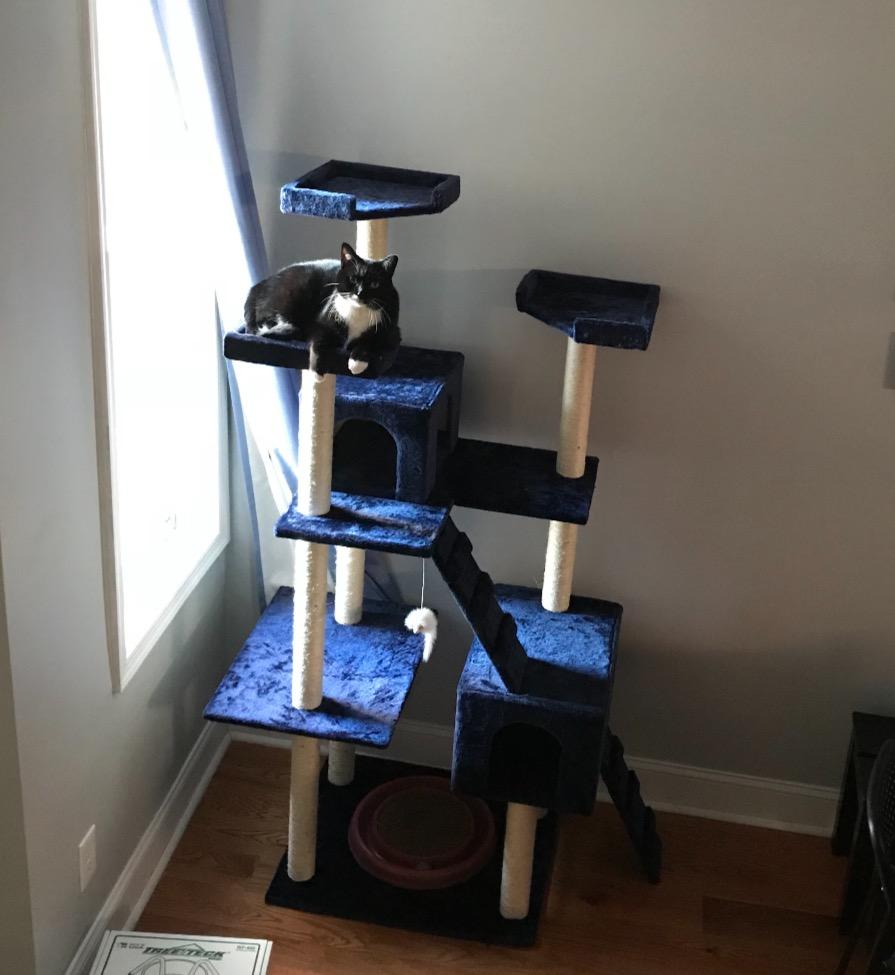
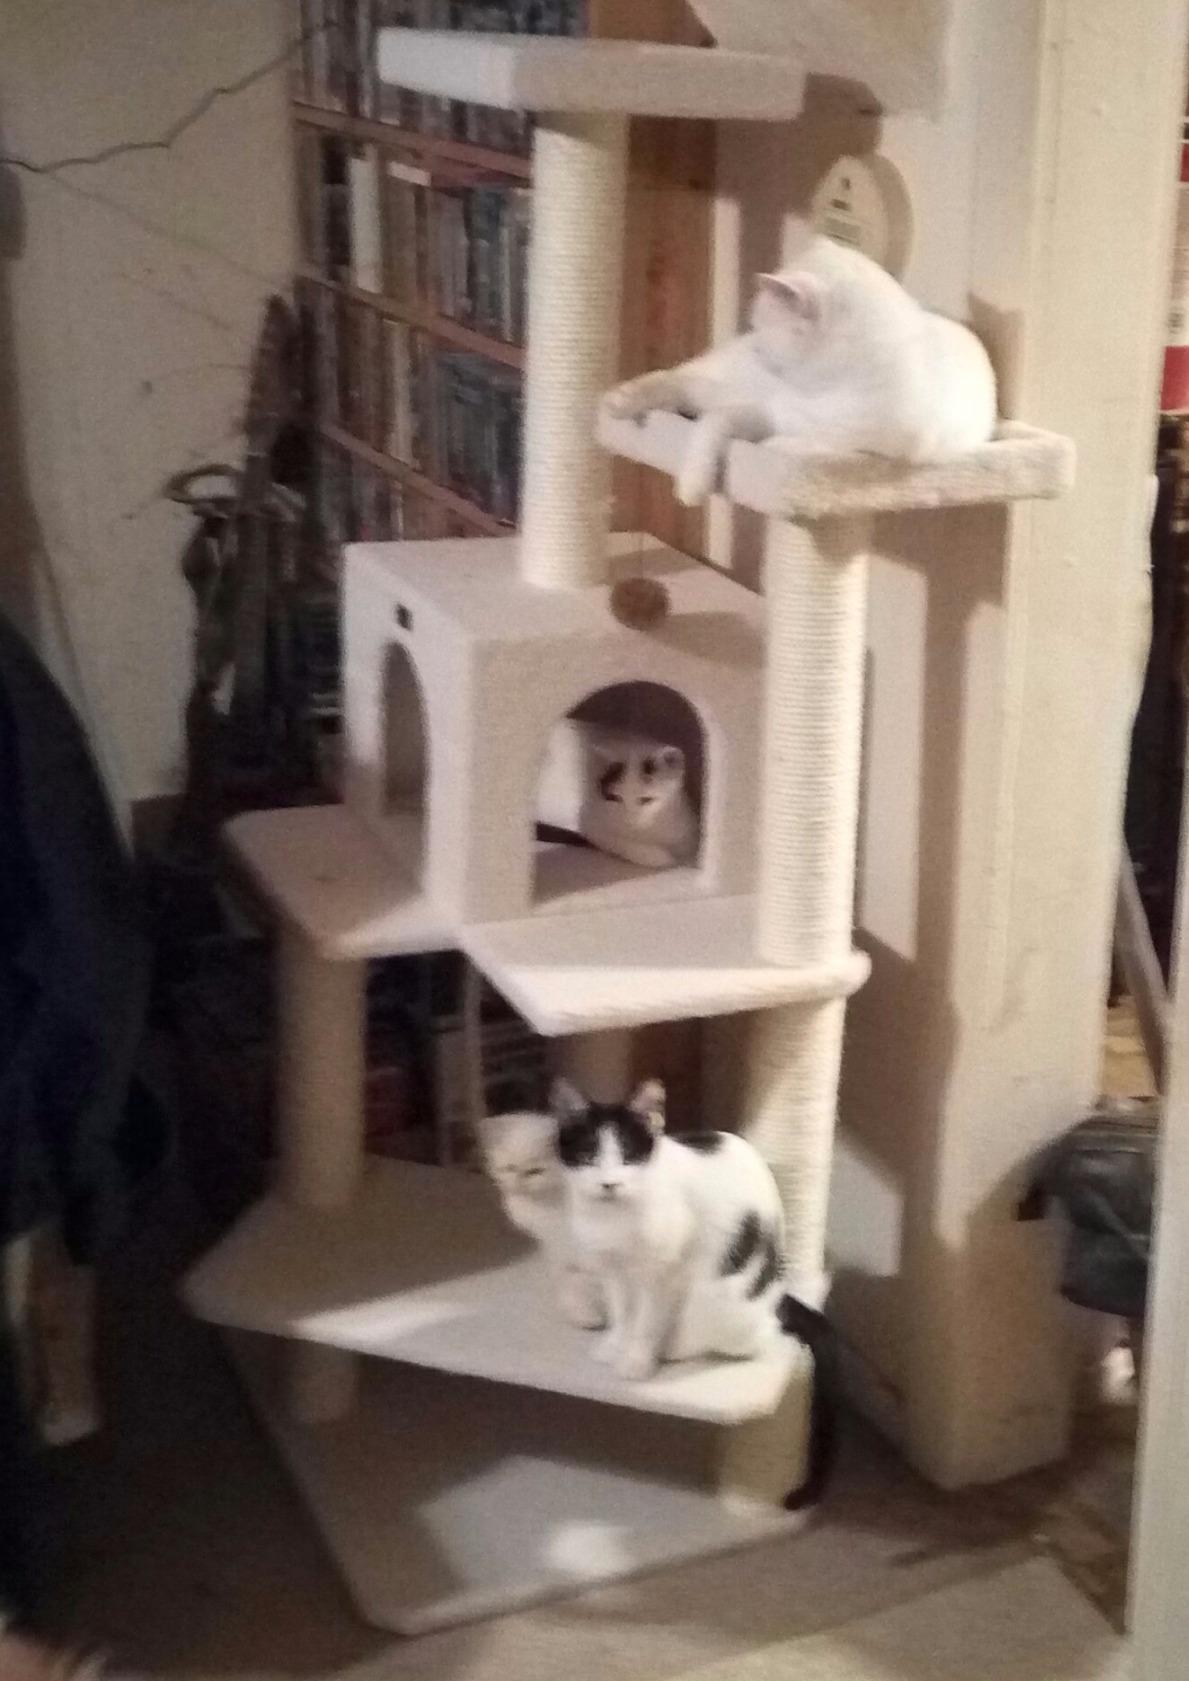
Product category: items_cat tree
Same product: no